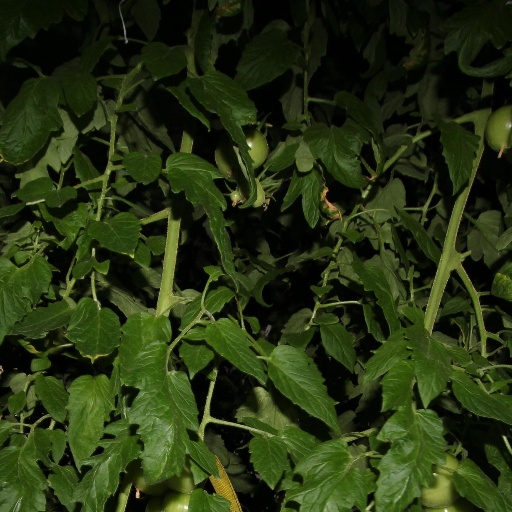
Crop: tomato